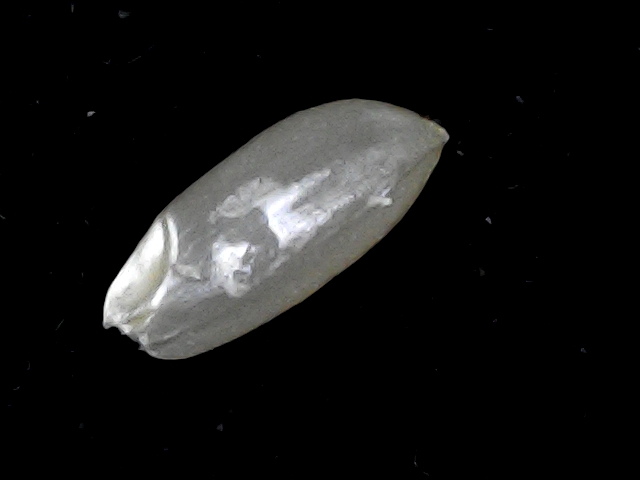
Rice variety: BD39